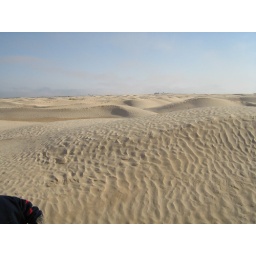
white sand in Sahara...